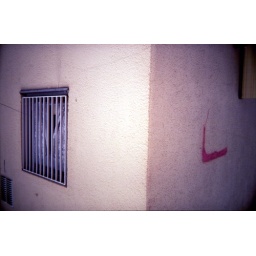
Corner of a house at Pasing Station. Taken with the Barbiecam and an orange filter over the flash